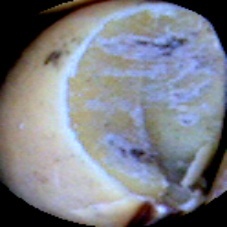
Label: Broken